Boris Godunov (opera)

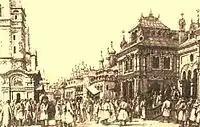
'The House of Boris', design by Matvey Shishkov (1870)

In 1871, Mussorgsky began recasting and expanding the opera with enthusiasm, ultimately going beyond the requirements of the directorate of the Imperial Theatres, which called simply for the addition of a female role and a scene to contain it. He added three scenes (the two Sandomierz scenes and the Kromï Scene), cut one (The Cathedral of Vasiliy the Blessed), and recomposed another (the Terem Scene). The modifications resulted in the addition of an important prima donna role (Marina Mniszech), the expansion of existing female roles (additional songs for the Hostess, Fyodor, and the Nurse), and the expansion of the first tenor role (the Pretender). Mussorgsky augmented his adaptation of Pushkin's drama with his own lyrics, assisted by a study of the monumental "History of the Russian State" by Karamzin, to whom Pushkin's drama is dedicated.